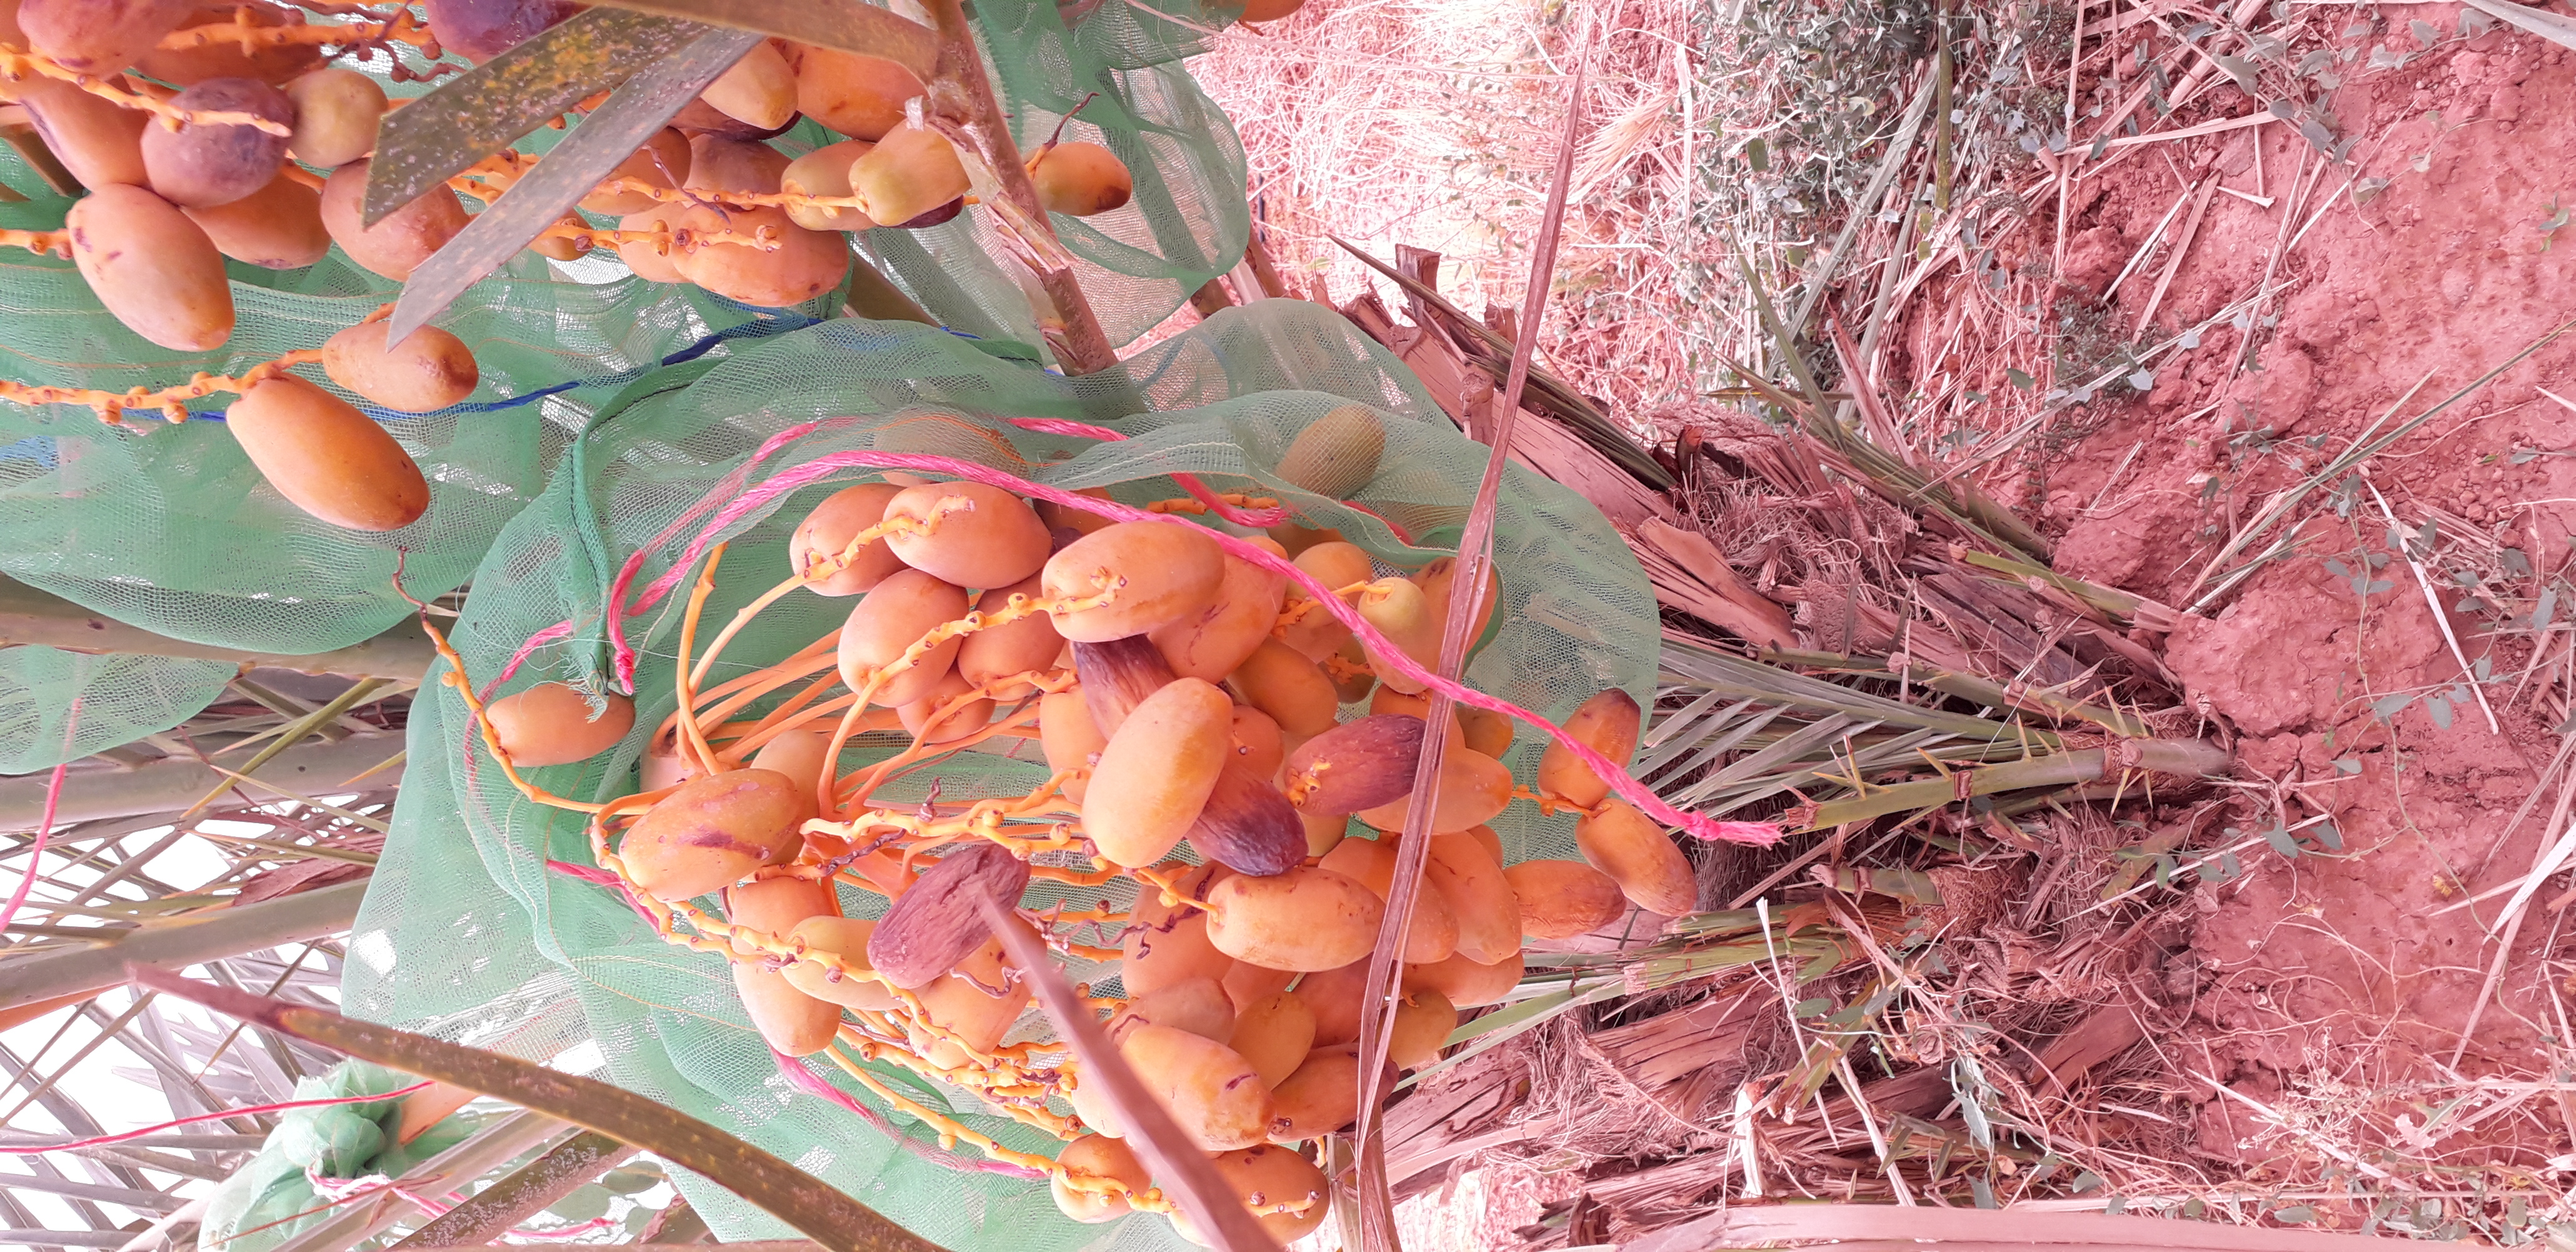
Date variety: Boumajhoul